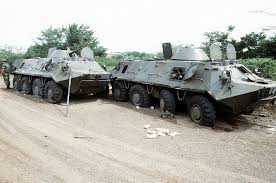
Label: BTR